Chithralaya Gopu

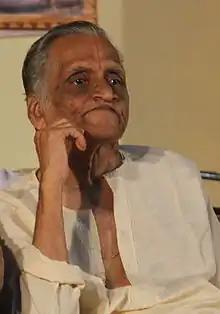
Gopu at the play "Chocolate Krishna" in 2015

Sadagopan (better known as Chitralaya Gopu) is an Indian screenwriter and director who works in the Tamil cinema. He has written nearly 60 films, and directed 27 of them. He scripted dramatic films such as "Moondru Dheivangal" and "Shanti Nilayam" and comedies such as "Kadhalikka Neramillai", "Galatta Kalyanam", "Patti Sollai Thattathe" and "Uttharavindri Ulle Vaa".